Ethylestrenol

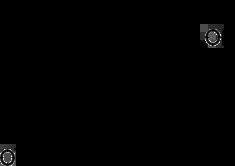
Norethandrolone (3-ketoethylestrenol), the active metabolite of ethylestrenol.

As an AAS, ethylestrenol is an agonist of the androgen receptor (AR), similarly to androgens like testosterone and dihydrotestosterone (DHT). It has low estrogenic activity (via aromatization into ethylestradiol following transformation into norethandrolone), strong progestogenic activity, and a high ratio of anabolic to androgenic activity, similarly to other nandrolone derivatives. Like other 17α-alkylated AAS, ethylestrenol has a risk of hepatotoxicity.